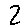
Label: 2